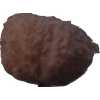
Label: orange_peeled